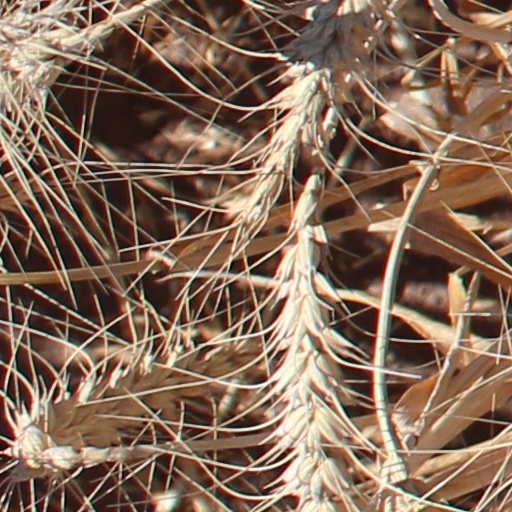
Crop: wheat